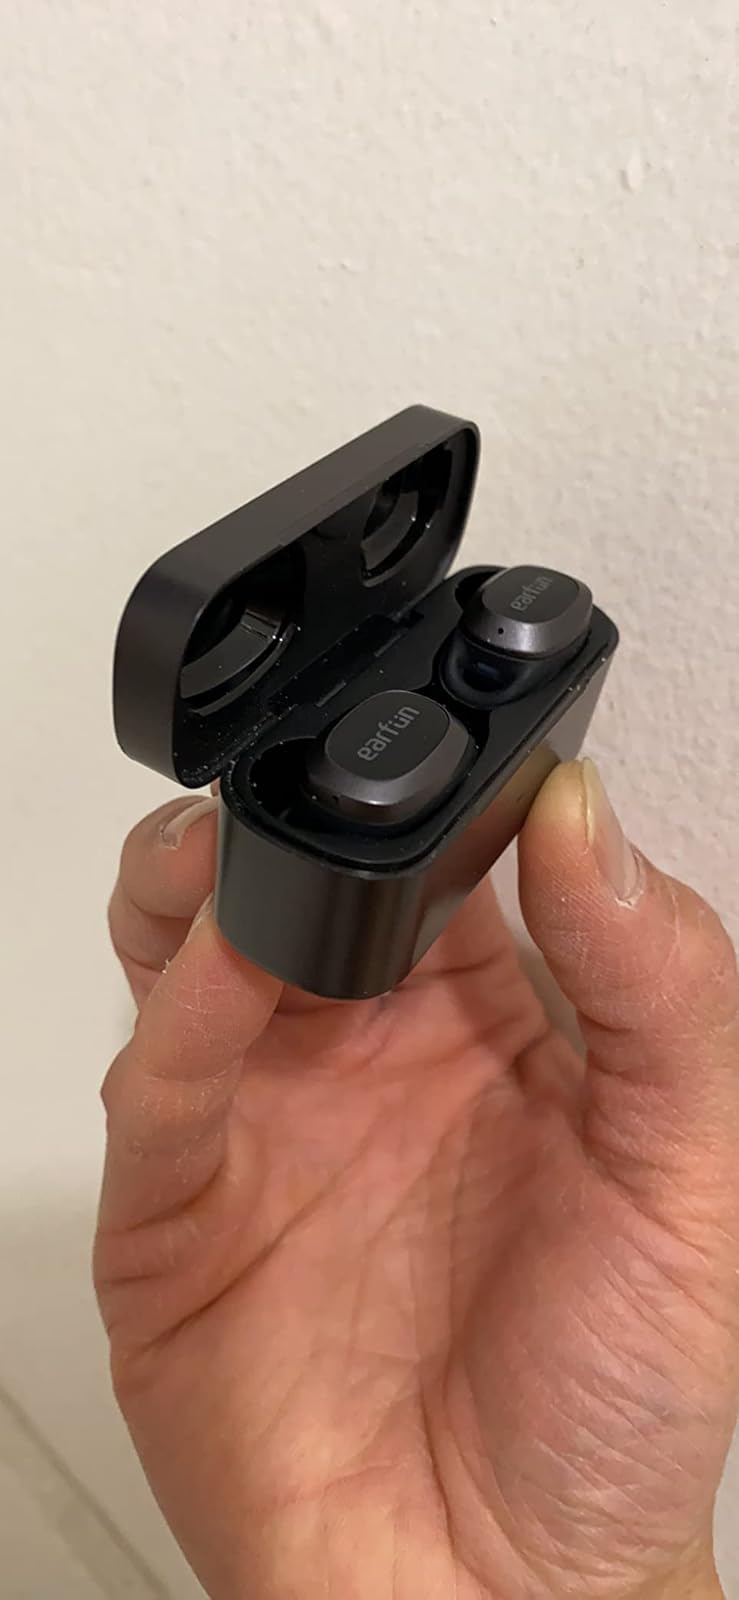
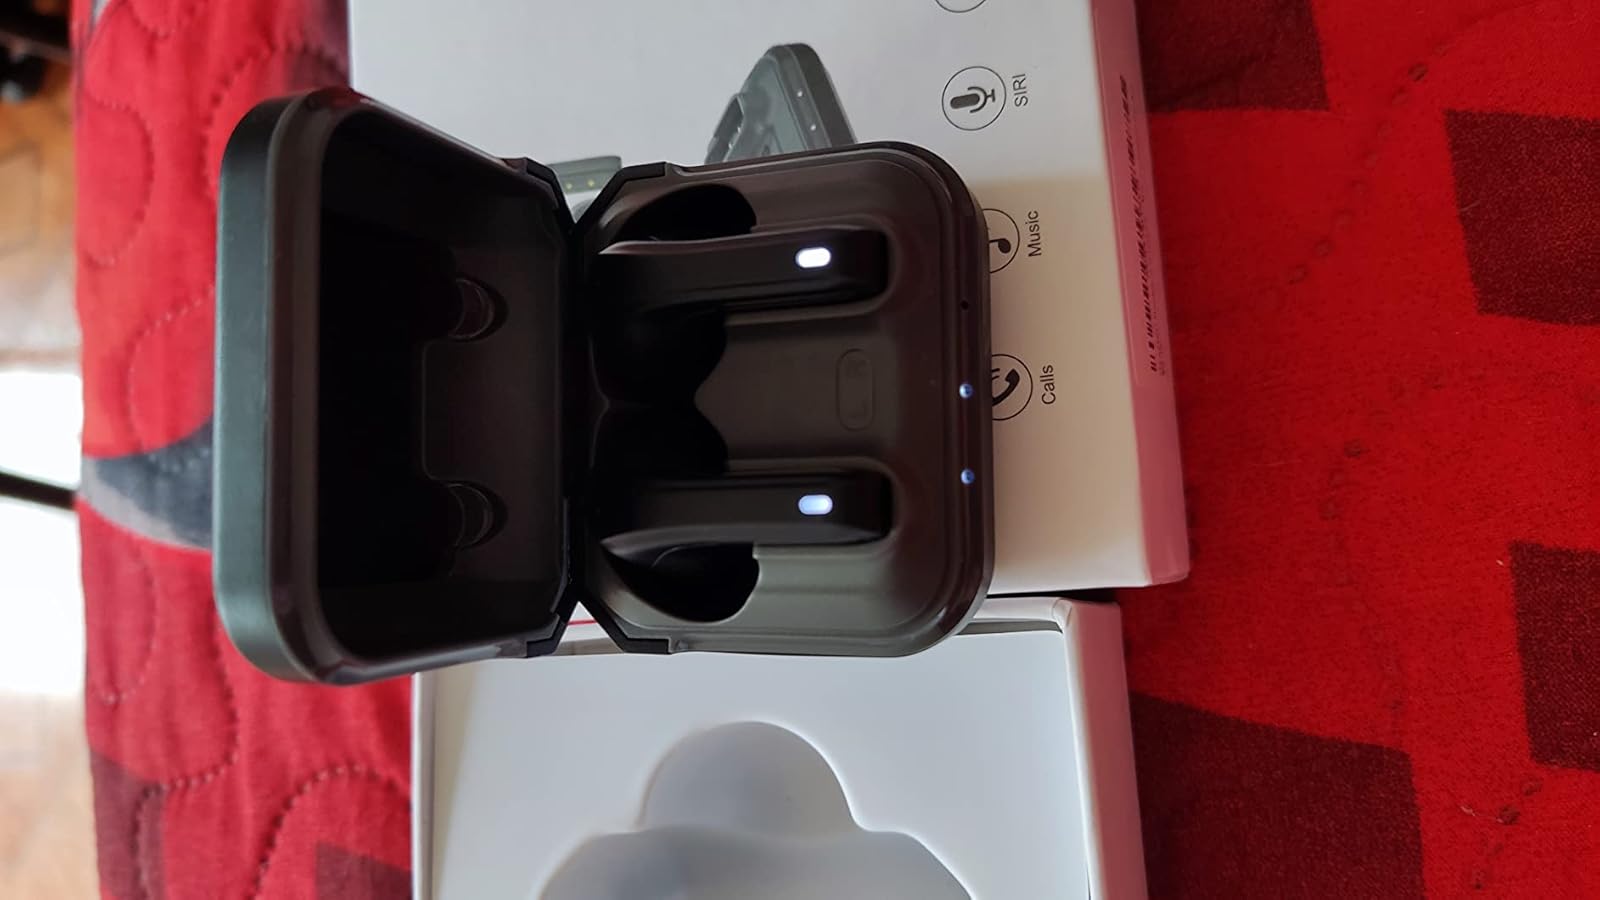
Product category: earbuds
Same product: no